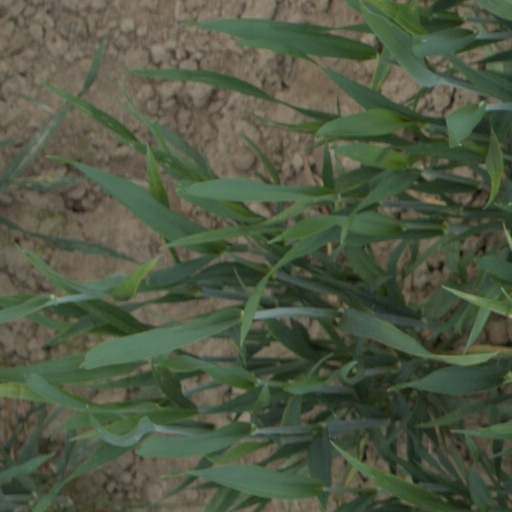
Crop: wheat